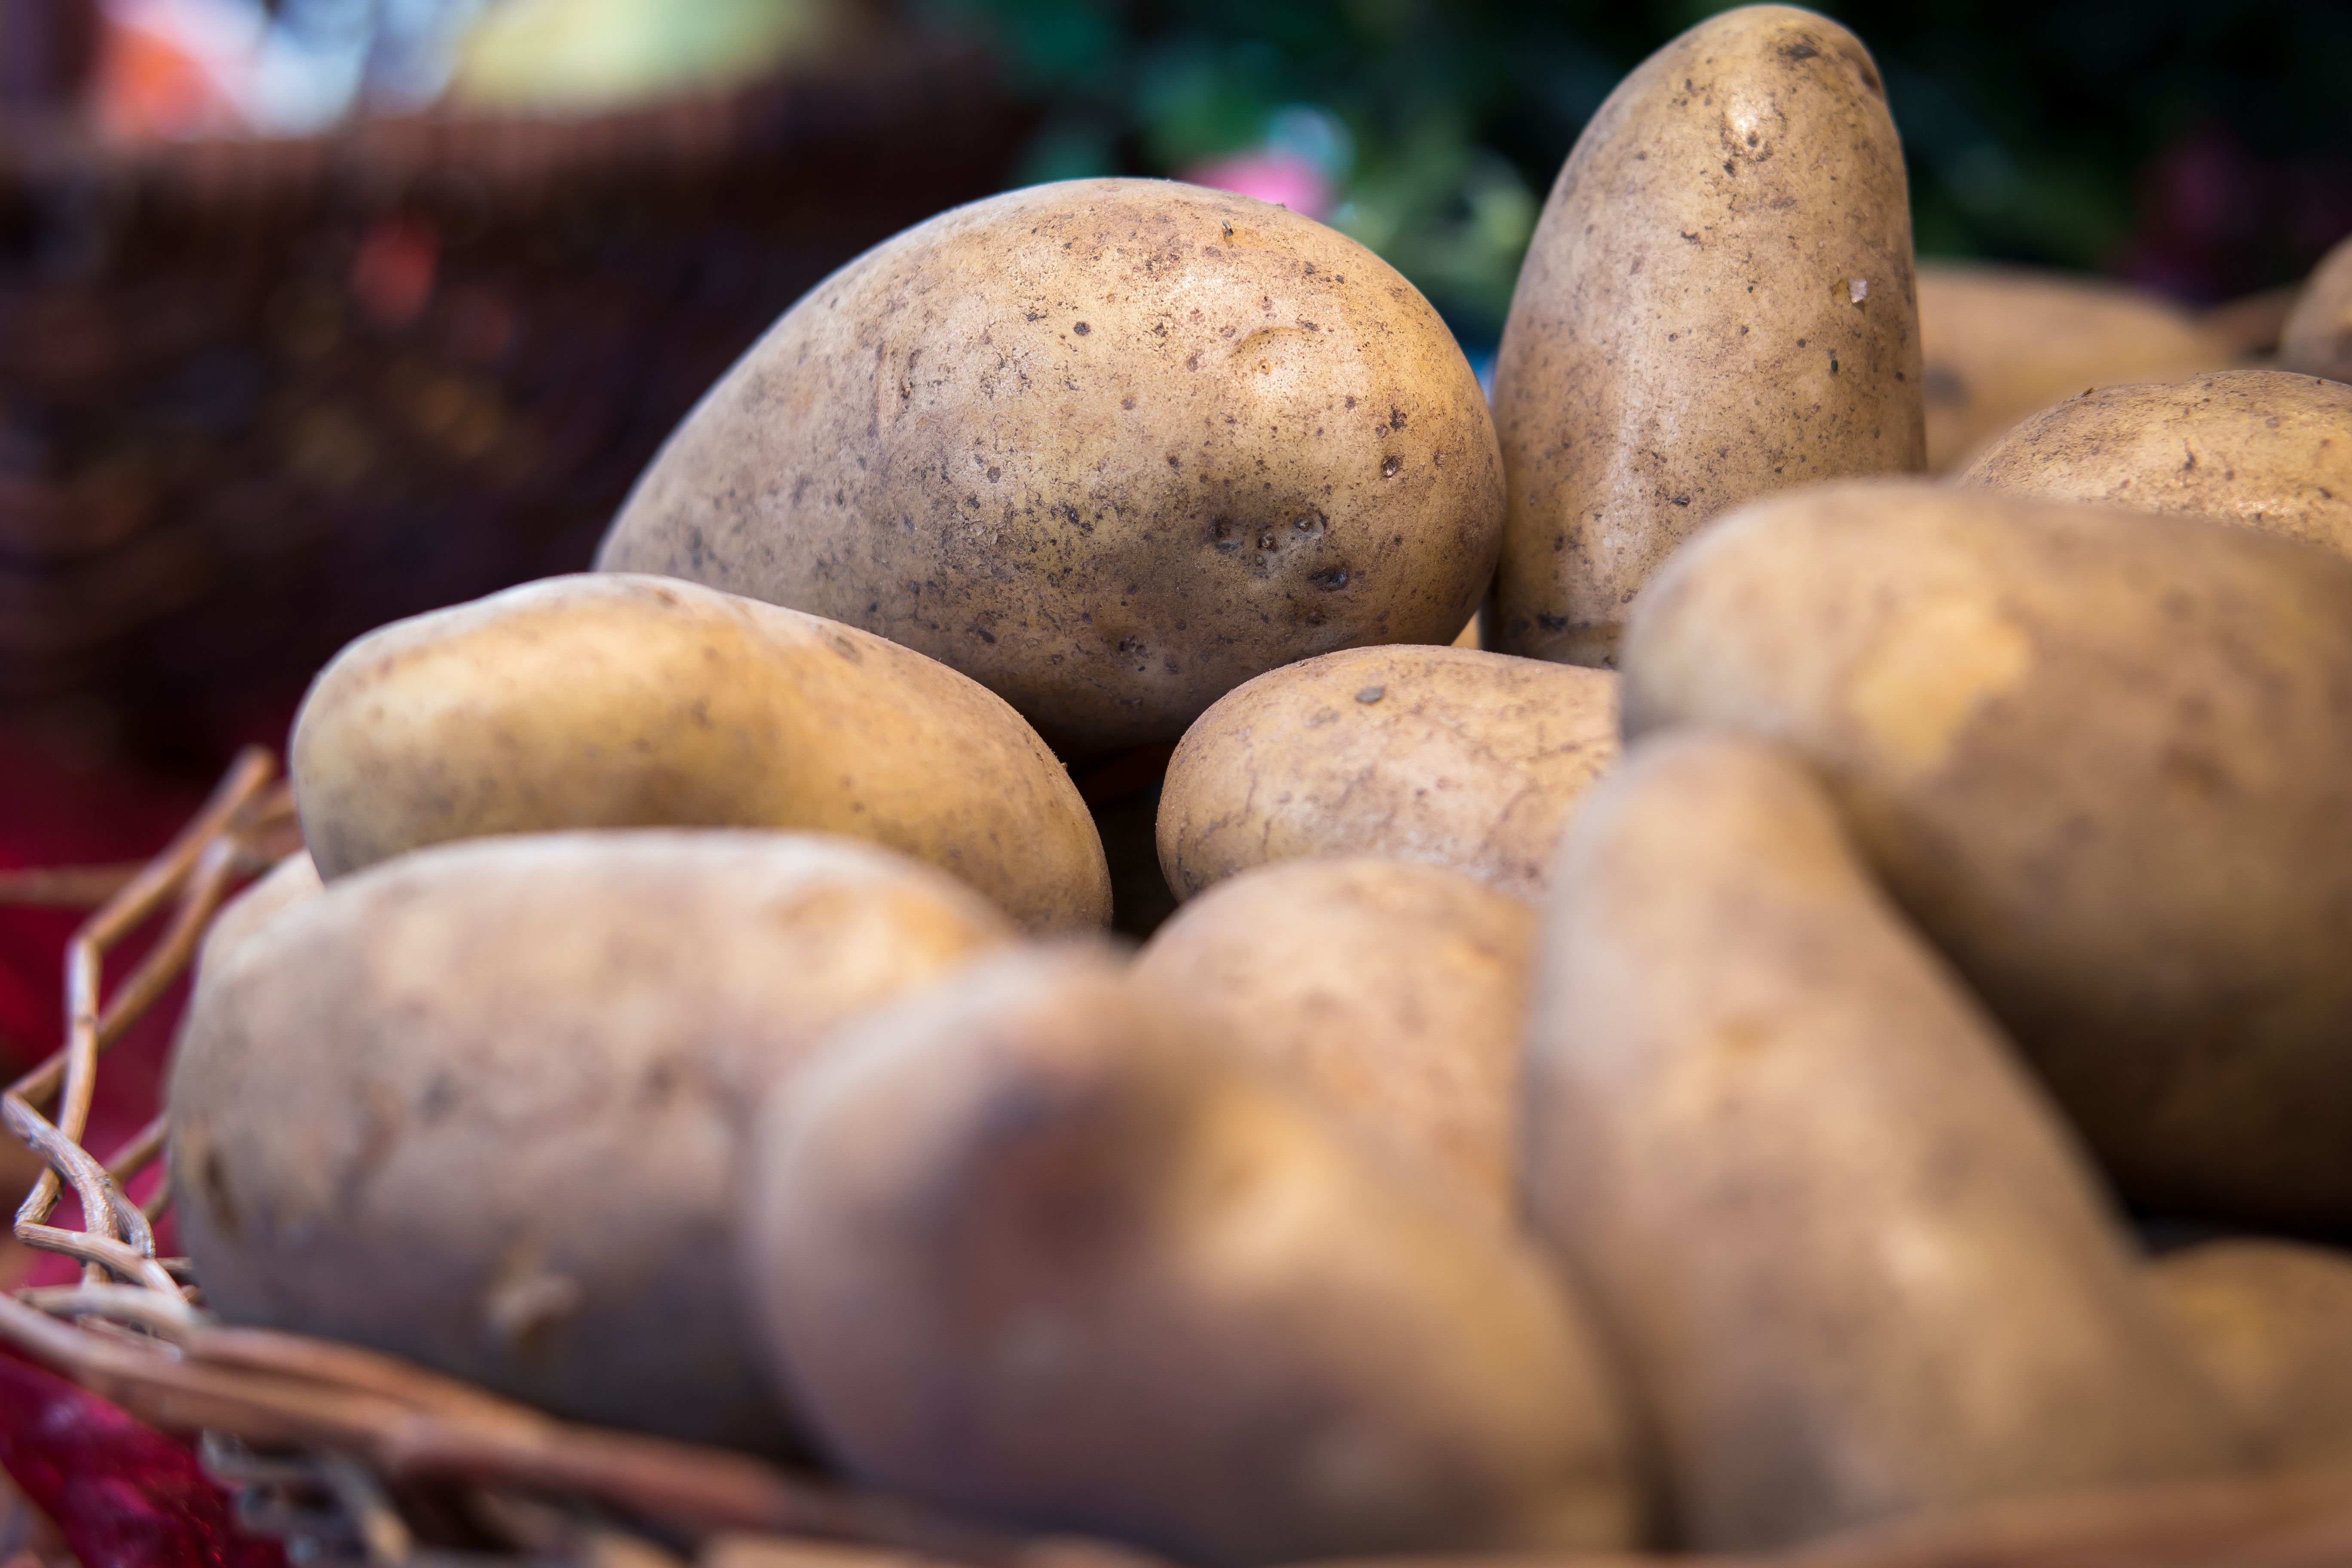
plant, food, harvest, produce, vegetable, brown, market, agriculture, potato, thanksgiving, vegetables, potatoes, flowering plant, tuber, erdfrucht, root vegetable, land plant, potato and tomato genus